Eurasian hoopoe

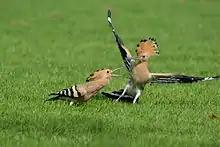
Young and mature hoopoe in Dubai park

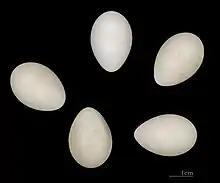
Hoopoe eggs in MHNT

The hoopoe genus is monogamous, although the pair bond apparently only lasts for a single season, and territorial. The male calls frequently to advertise his ownership of the territory. Chases and fights between rival males (and sometimes females) are common and can be brutal. Birds will try to stab rivals with their bills, and individuals are occasionally blinded in fights. The nest is in a hole in a tree or wall, and has a narrow entrance. It may be unlined, or various scraps may be collected. The female alone is responsible for incubating the eggs. Clutch size varies with location: Northern Hemisphere birds lay more eggs than those in the Southern Hemisphere, and birds at higher latitudes have larger clutches than those closer to the equator. In central and northern Europe and Asia the clutch size is around 12, whereas it is around four in the tropics and seven in the subtropics. The eggs are round and milky blue when laid, but quickly discolour in the increasingly dirty nest. They weigh . A replacement clutch is possible.